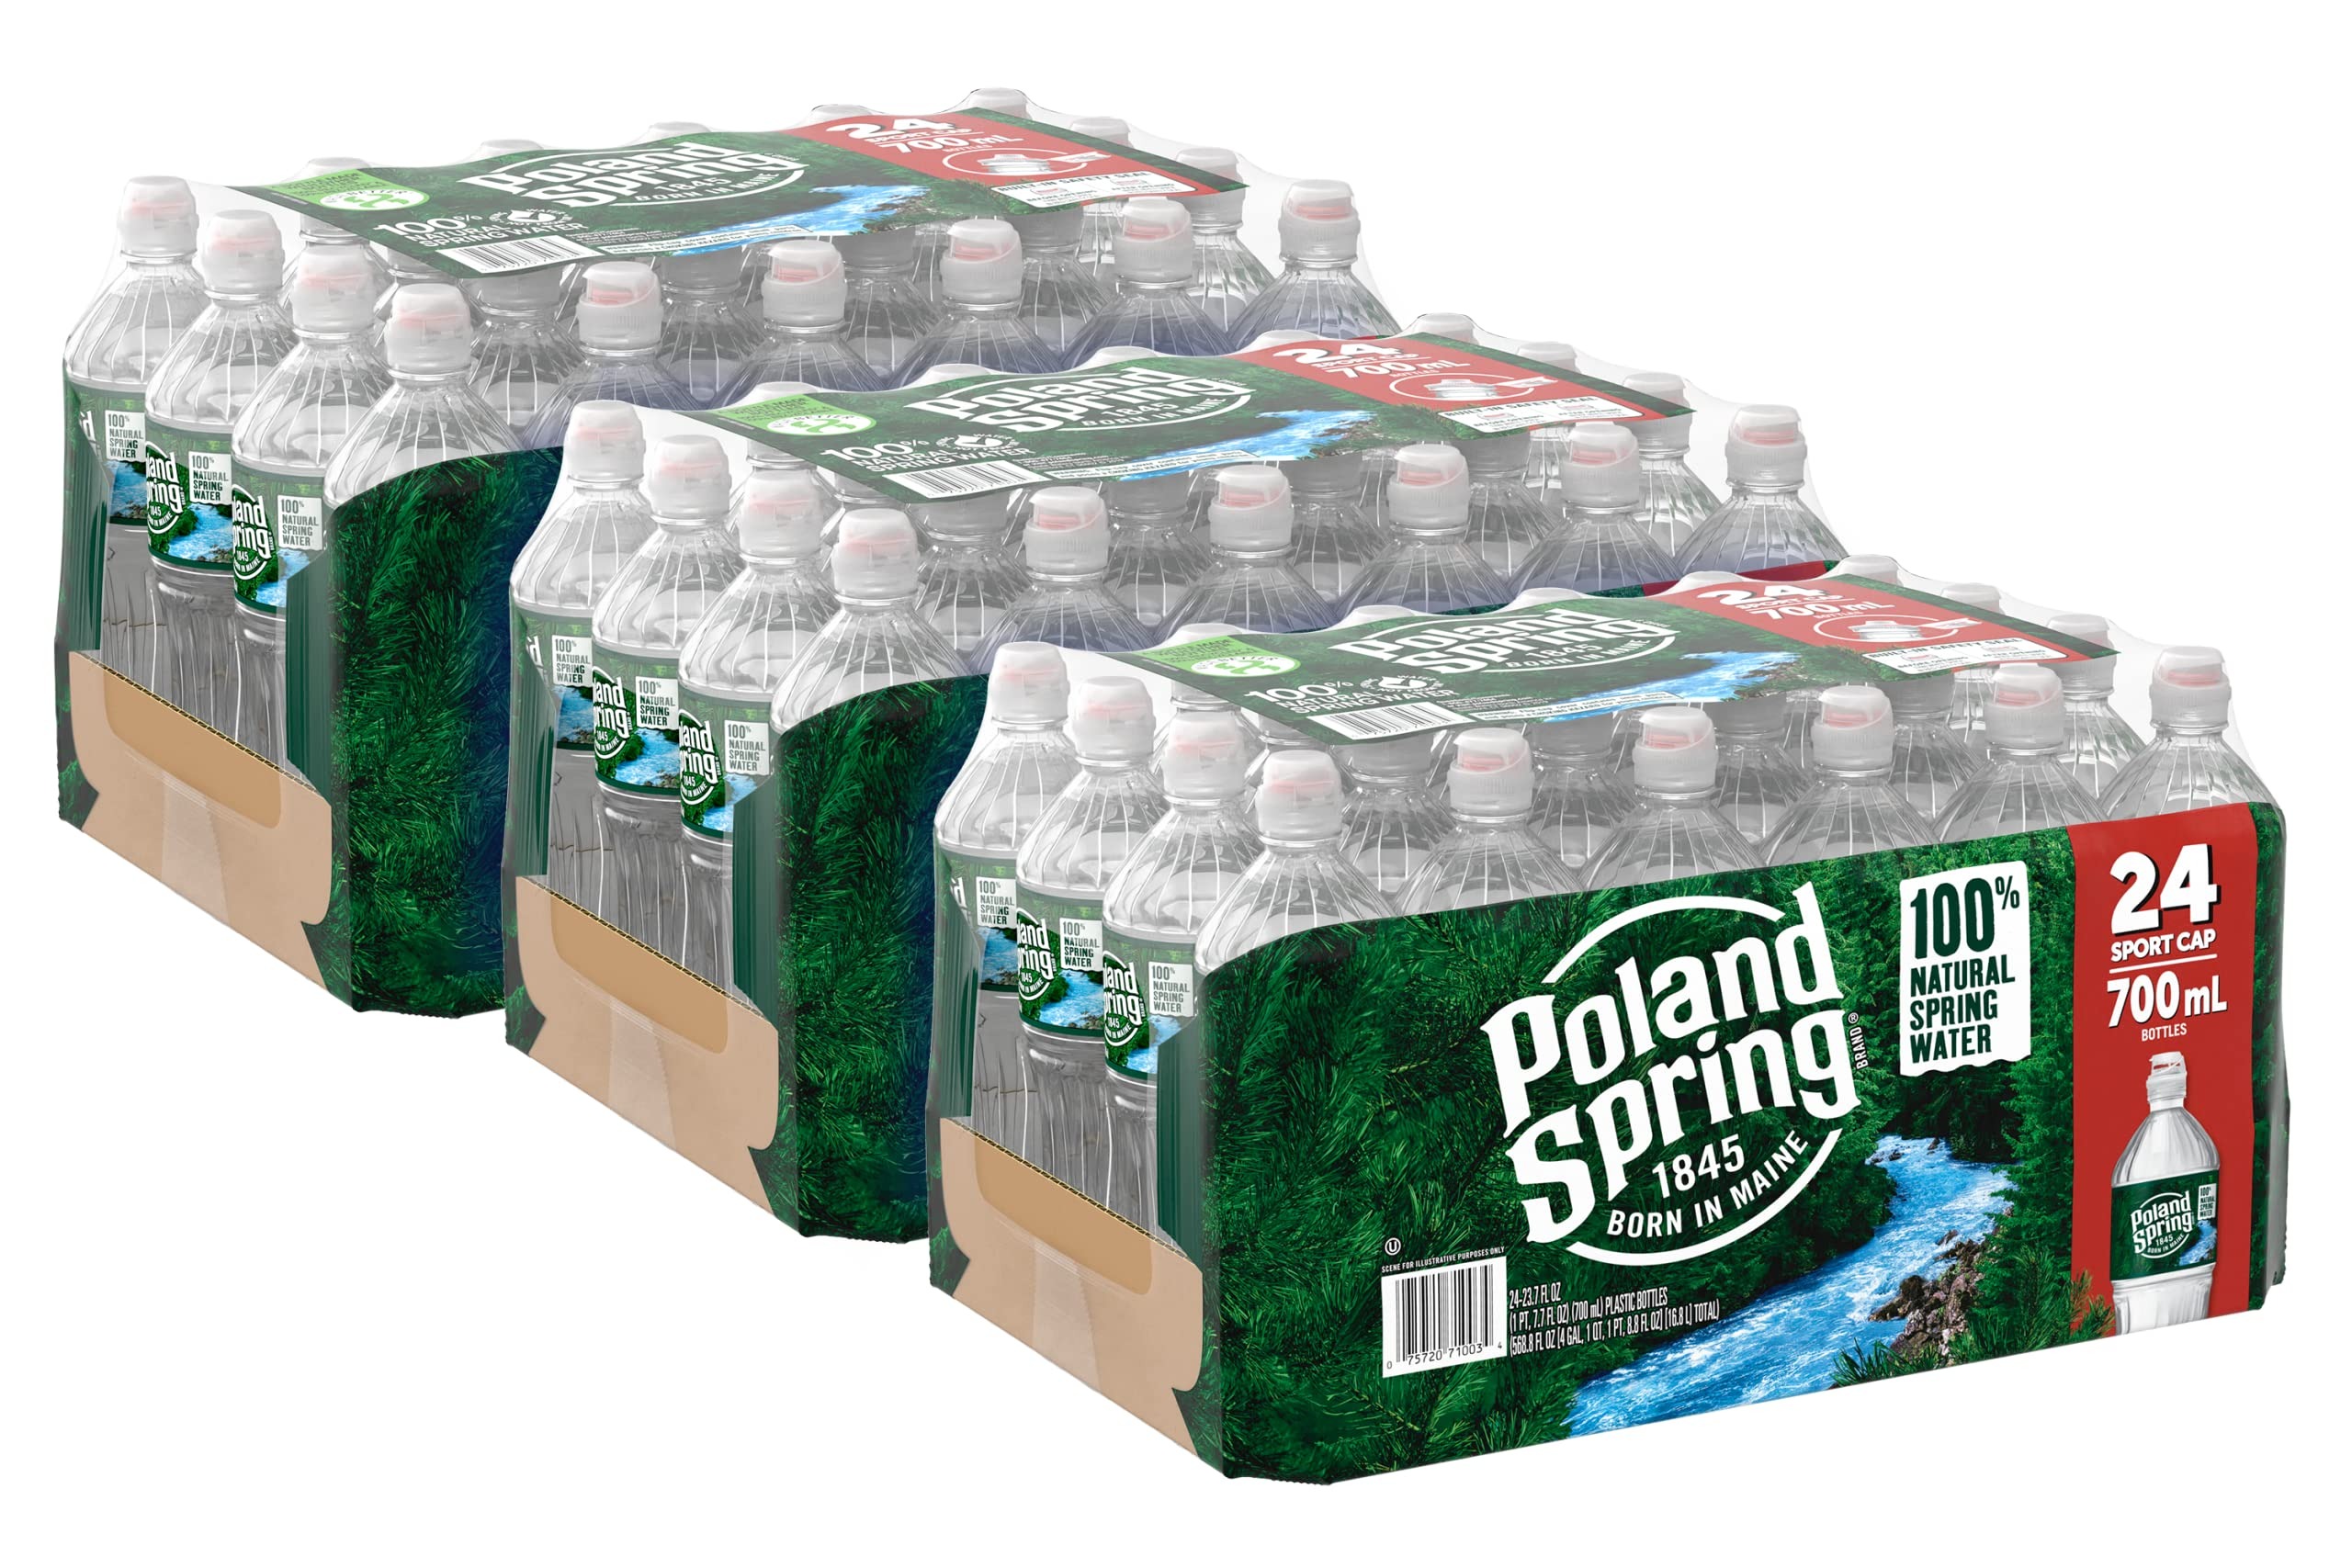
Item Name: Poland Spring Case Bundles (23.7 oz. of 24 (Sport Top) - 3 Cases), 23.7 Fl Oz (Pack of 72)
Bullet Point 1: Poland Spring 100% natural spring water: zero calories, no sweeteners and no artificial colors or flavors
Bullet Point 2: Contains naturally balanced minerals for a crisp, clean taste
Bullet Point 3: Better Bottle made with recycled plastic and 100% recyclable (excluding cap & label)
Product Description: POLAND SPRING Brand 100% Natural Spring Water has been a local favorite in the Northeast for generations. Sourced from carefully selected springs in Maine since 1845, POLAND SPRING Spring Water contains naturally occurring minerals for a crisp, refreshing taste. So when you're looking for a trusted source of hydration for any occasion, choose POLAND SPRING.
Value: 1706.4
Unit: Fl Oz

Price: 26.07